Epsom

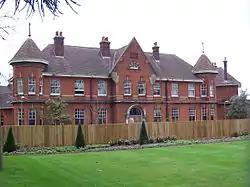
St Ebba's Hospital, designed by William Clifford Smith, was opened in 1903.

In September 1914, Epsom became a garrison town. Two battalions of the University and Public Schools Brigade of the Royal Fusiliers were billeted in the town and underwent training in Rosebery Park and on Epsom Downs. Some of the racecourse buildings were converted to become a war hospital and, in January 1915, 20,000 soldiers were assembled on the Downs for an inspection by Lord Kitchener.